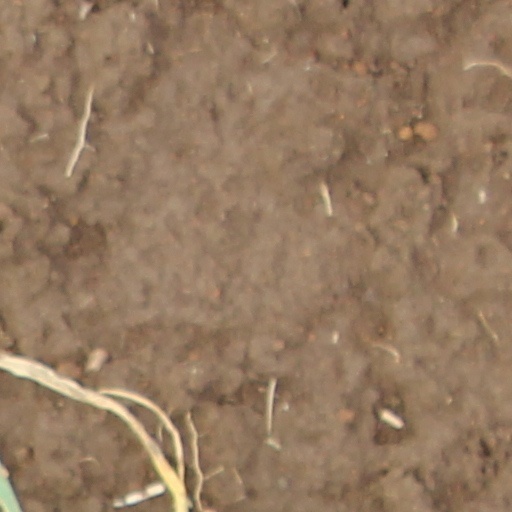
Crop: wheat